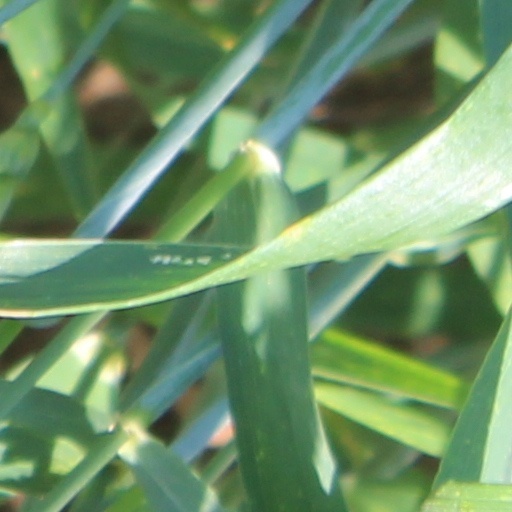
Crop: wheat